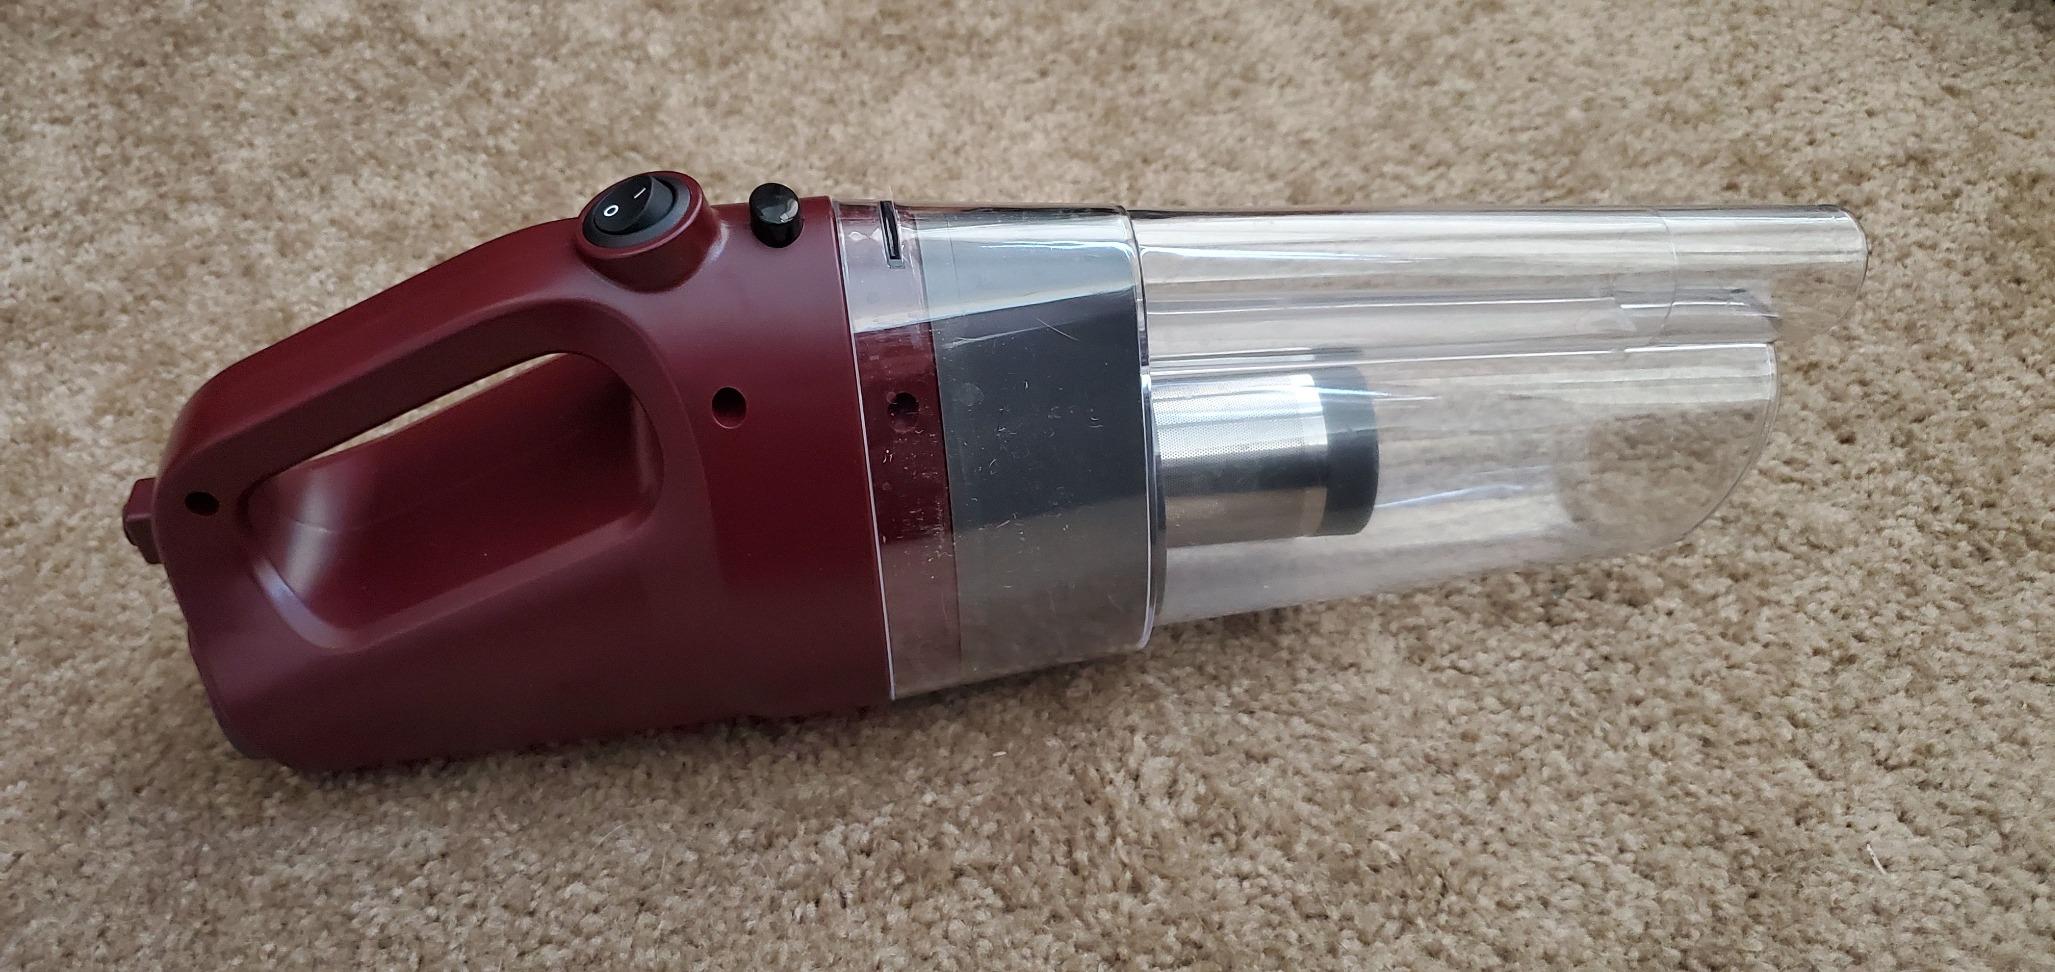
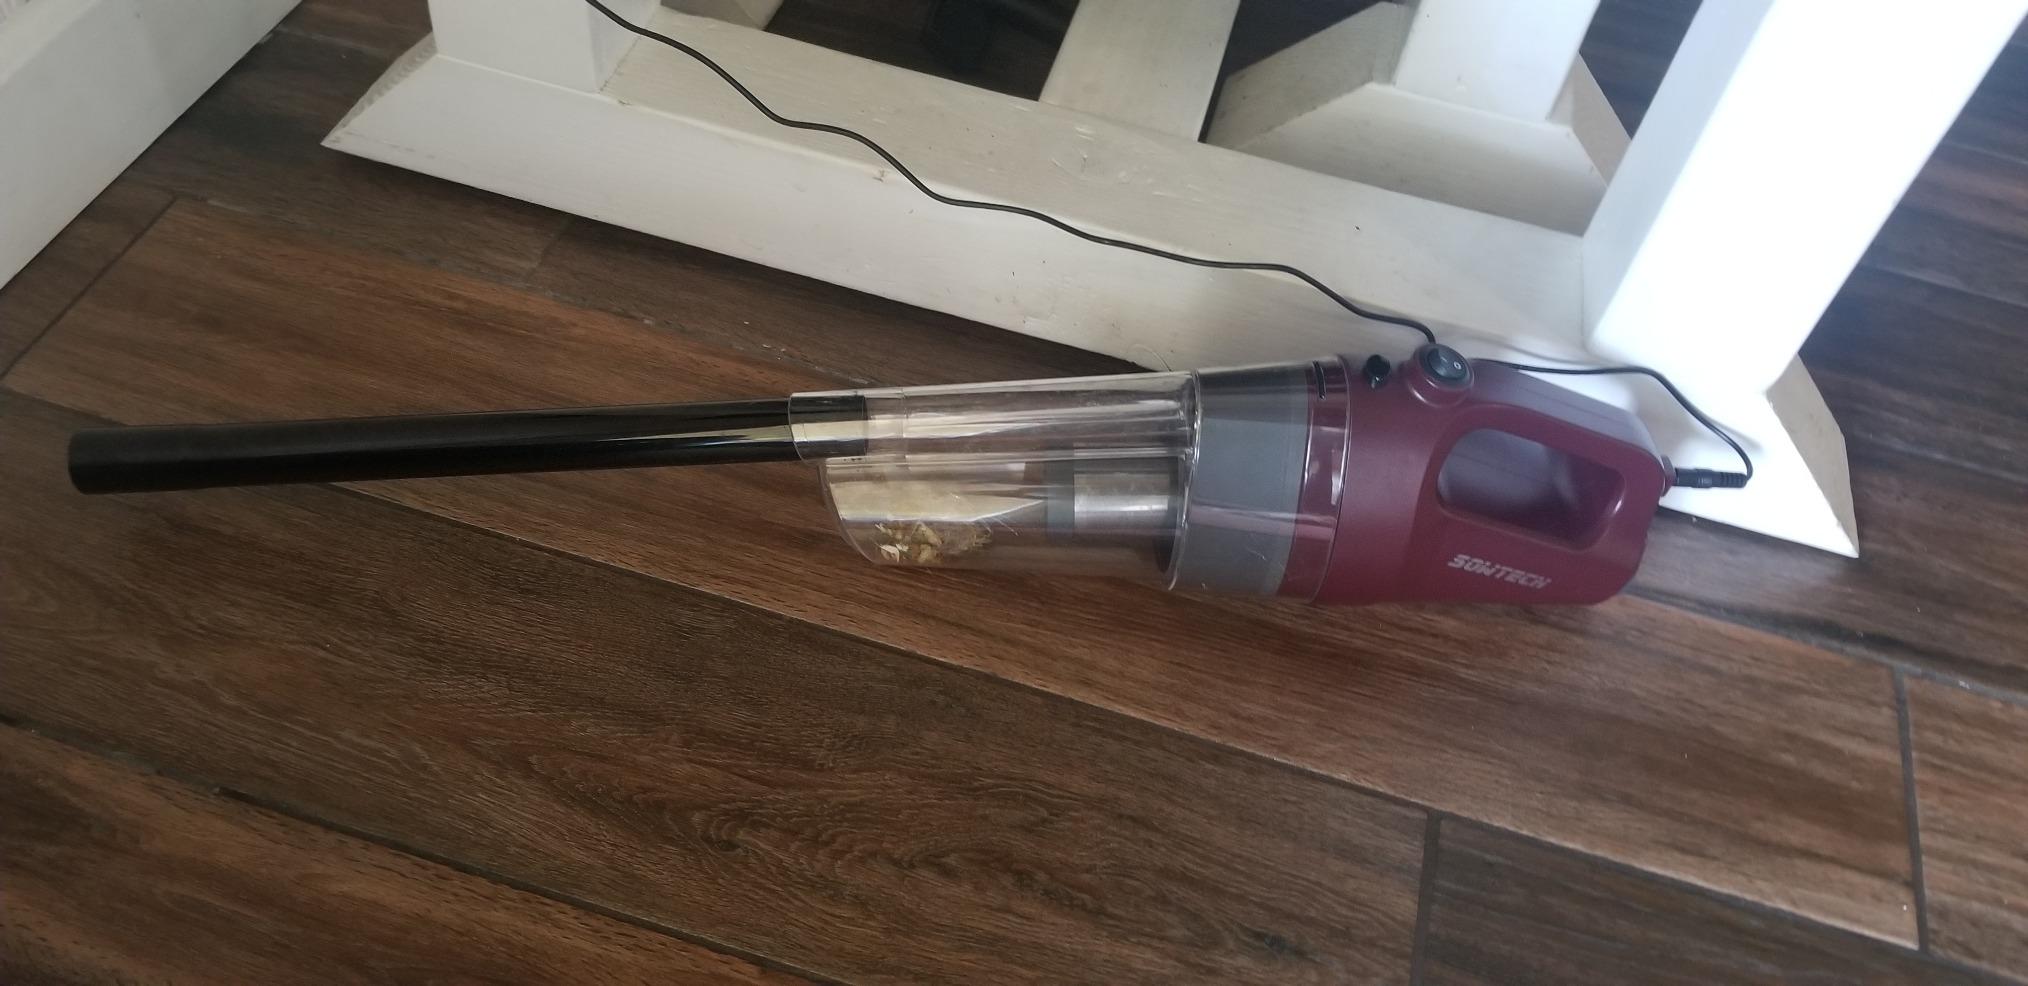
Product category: items_vacuum
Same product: yes